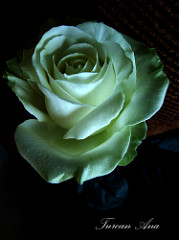
Flower: rose